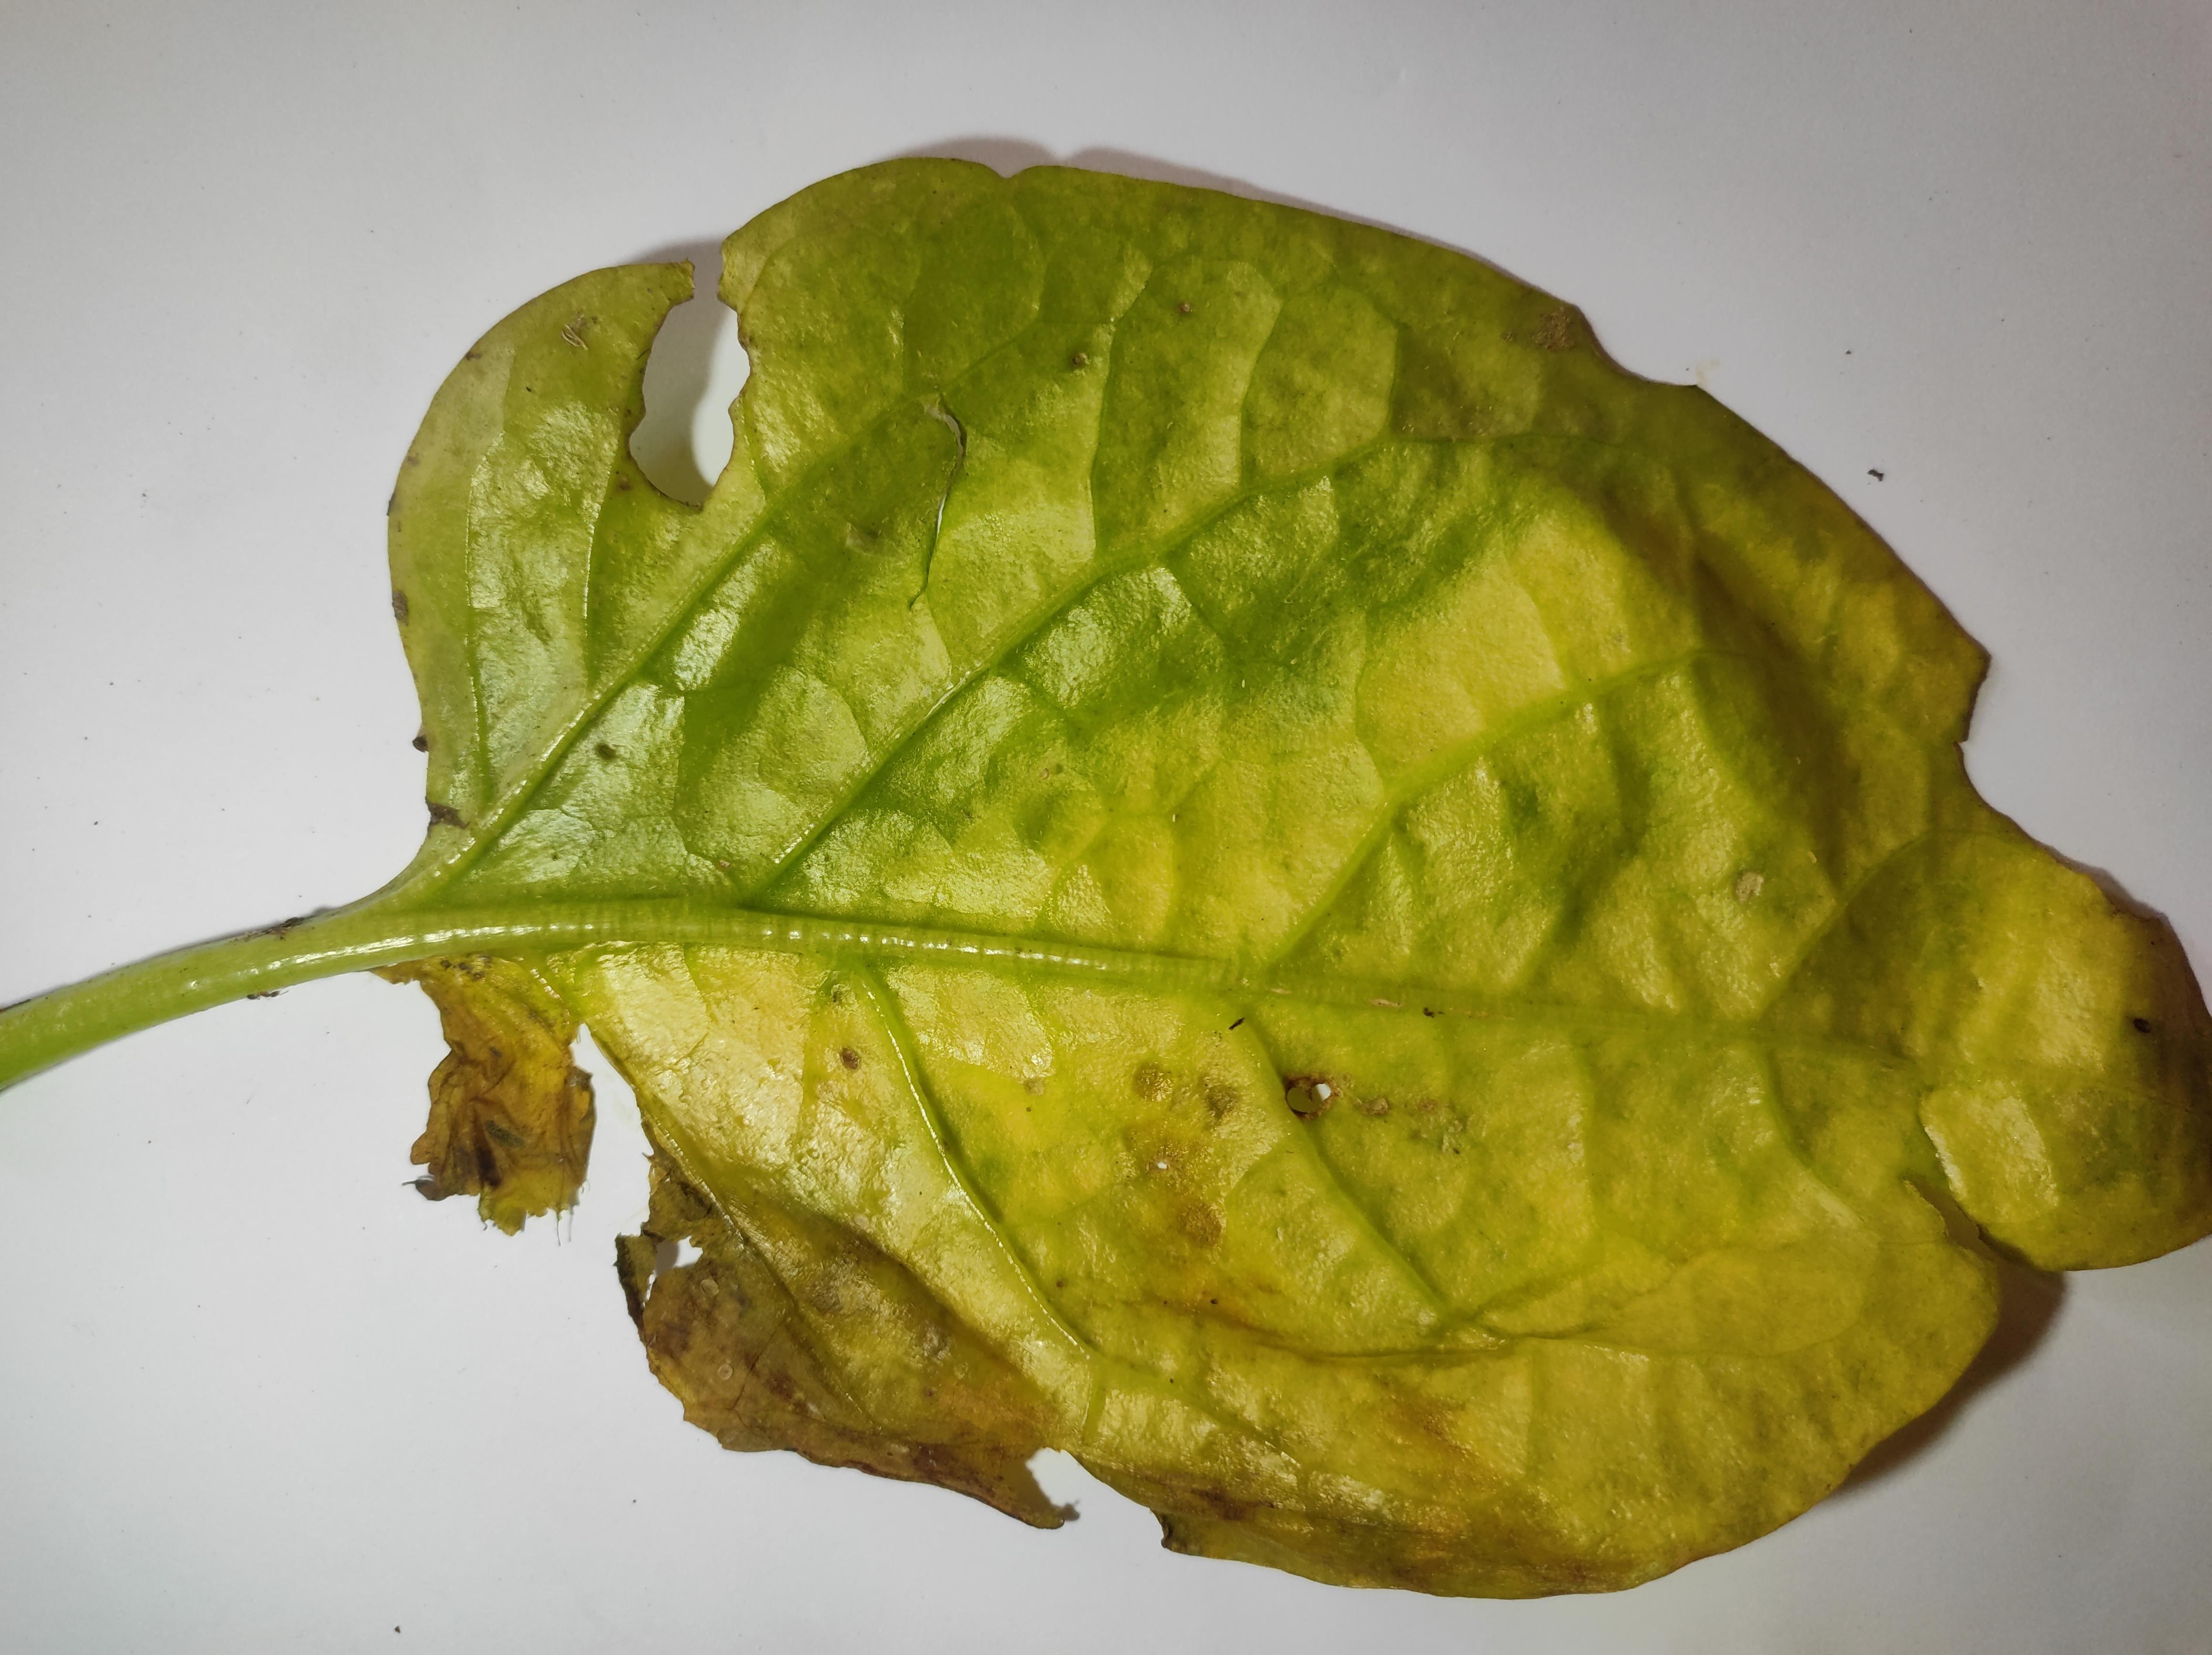
Label: straw_mite